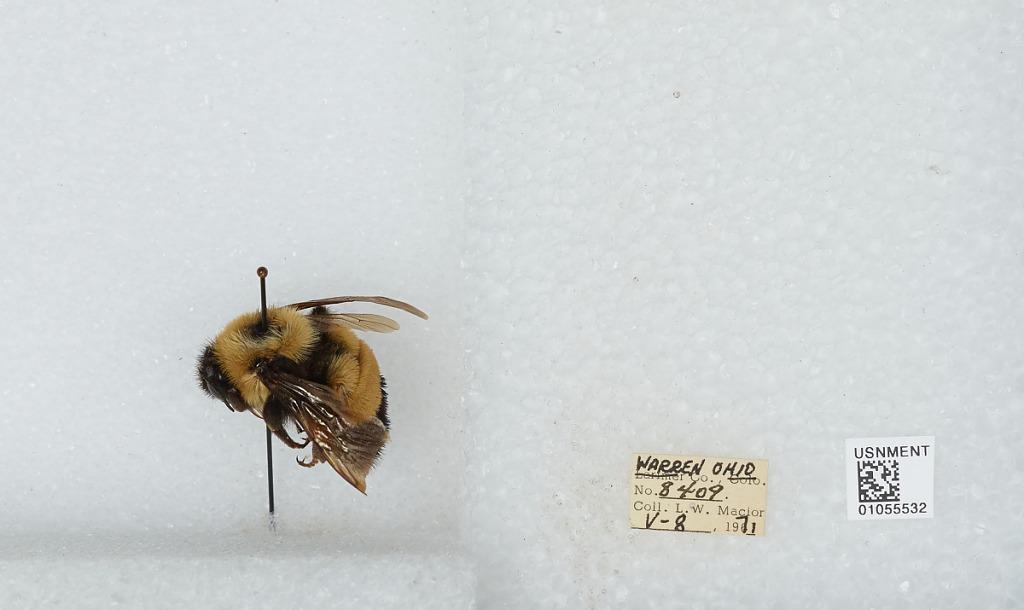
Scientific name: Bombus (Bombus) affinis Cresson
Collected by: L. Macior
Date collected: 1971-5-8
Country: United States
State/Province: Ohio
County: Warren
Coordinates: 39.4242, -84.1856